Styrax japonicus

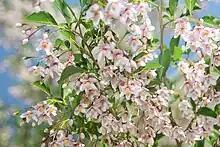
Pink-hued flowers of "Styrax japonica" 'Pink Chimes'.

Analgesic effects have been found with the use of flower ethanol extracts, with kaempferol-3-O-rutinoside suggested as the active analgesic component.